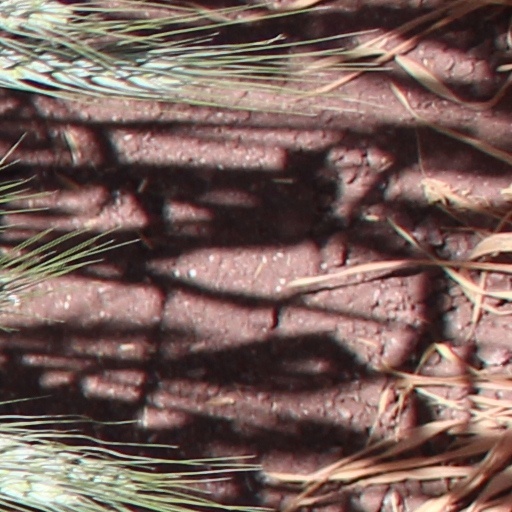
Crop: wheat